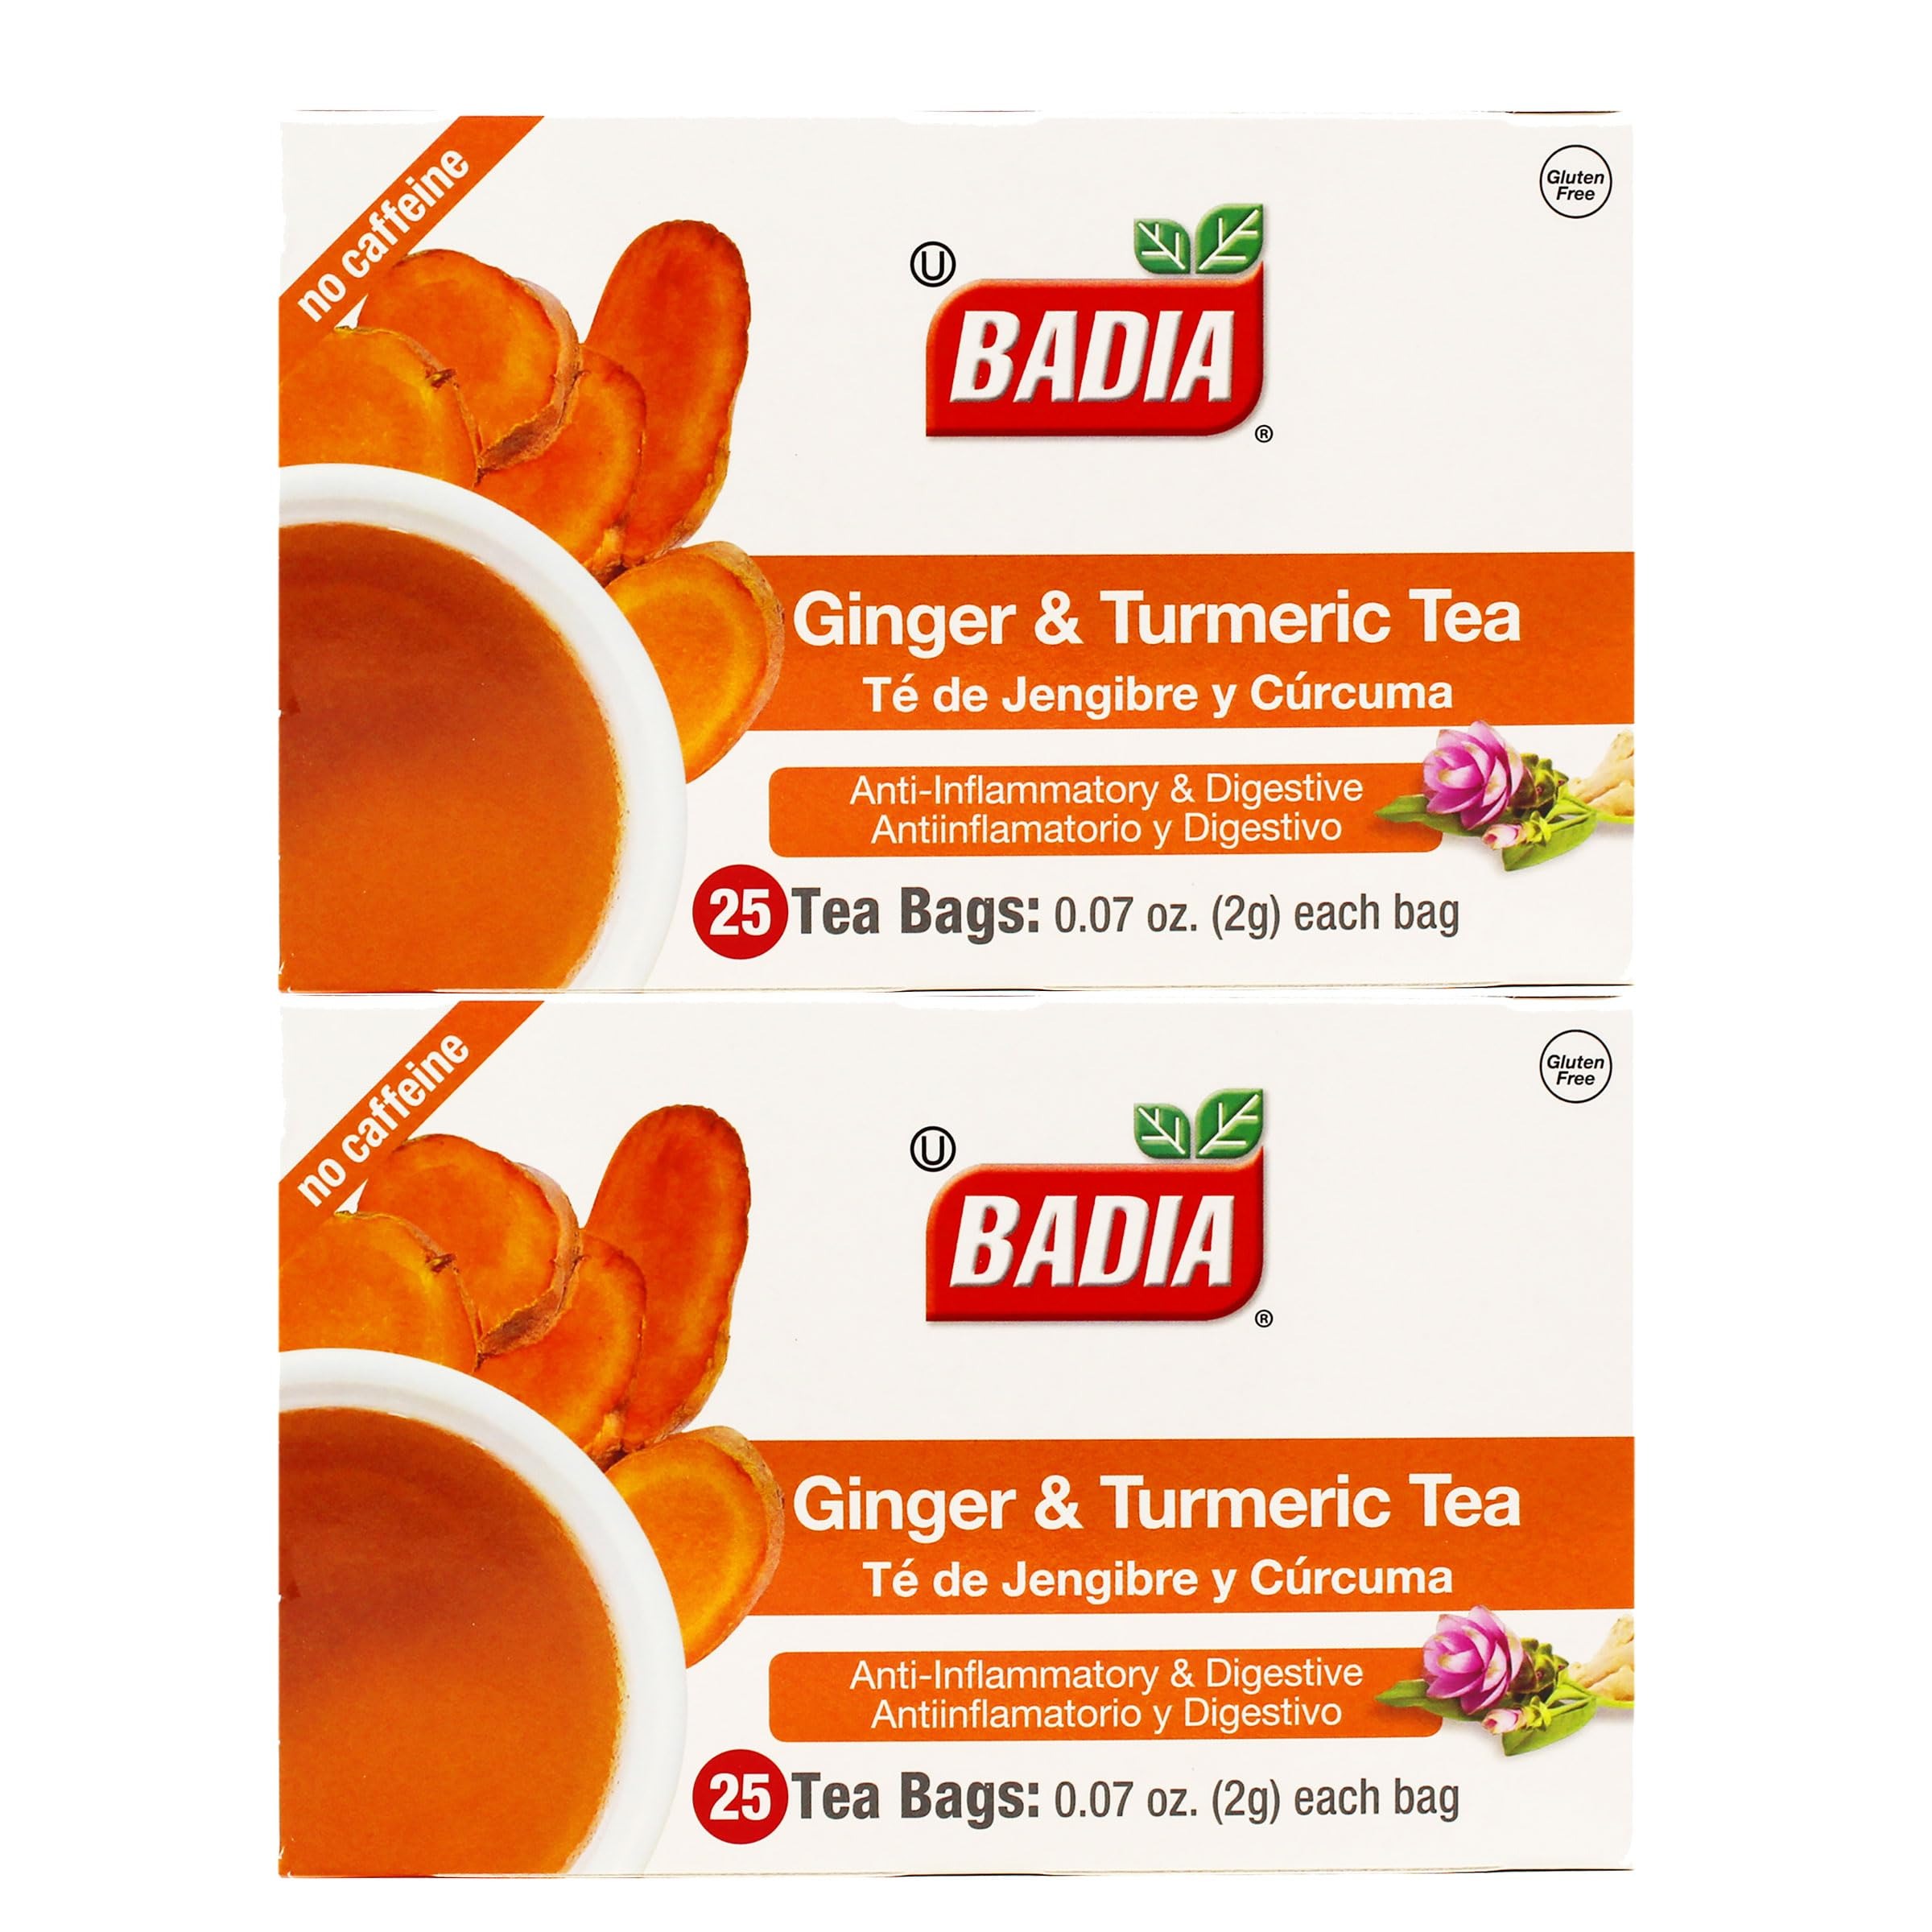
Item Name: Badia Ginger & Turmeric Tea Bags, 25 ct - Palatize Pack of 2
Product Description: This delicious Ginger Turmeric Tea from Badia Spices is the perfect way to get your daily dose of health benefits. Made with premium, high–quality ingredients, this tea is sure to leave your taste buds wanting more. Our tea bags contain a blend of turmeric and ginger root that has been carefully selected for its highly beneficial properties. Enjoy its restorative and anti–inflammatory benefits, as well as its natural flavor, aroma, and color. This tea is a great way to start your day, or a perfect way to end a long day. The combination of turmeric and ginger gives this tea a unique flavor that will tantalize your taste buds and leave you feeling refreshed and energized. The natural health benefits of turmeric and ginger will help you stay active and healthy. Enjoy this tea hot or cold, sweetened or unsweetened, and always with a smile.
Value: 50.0
Unit: Count

Price: 9.74